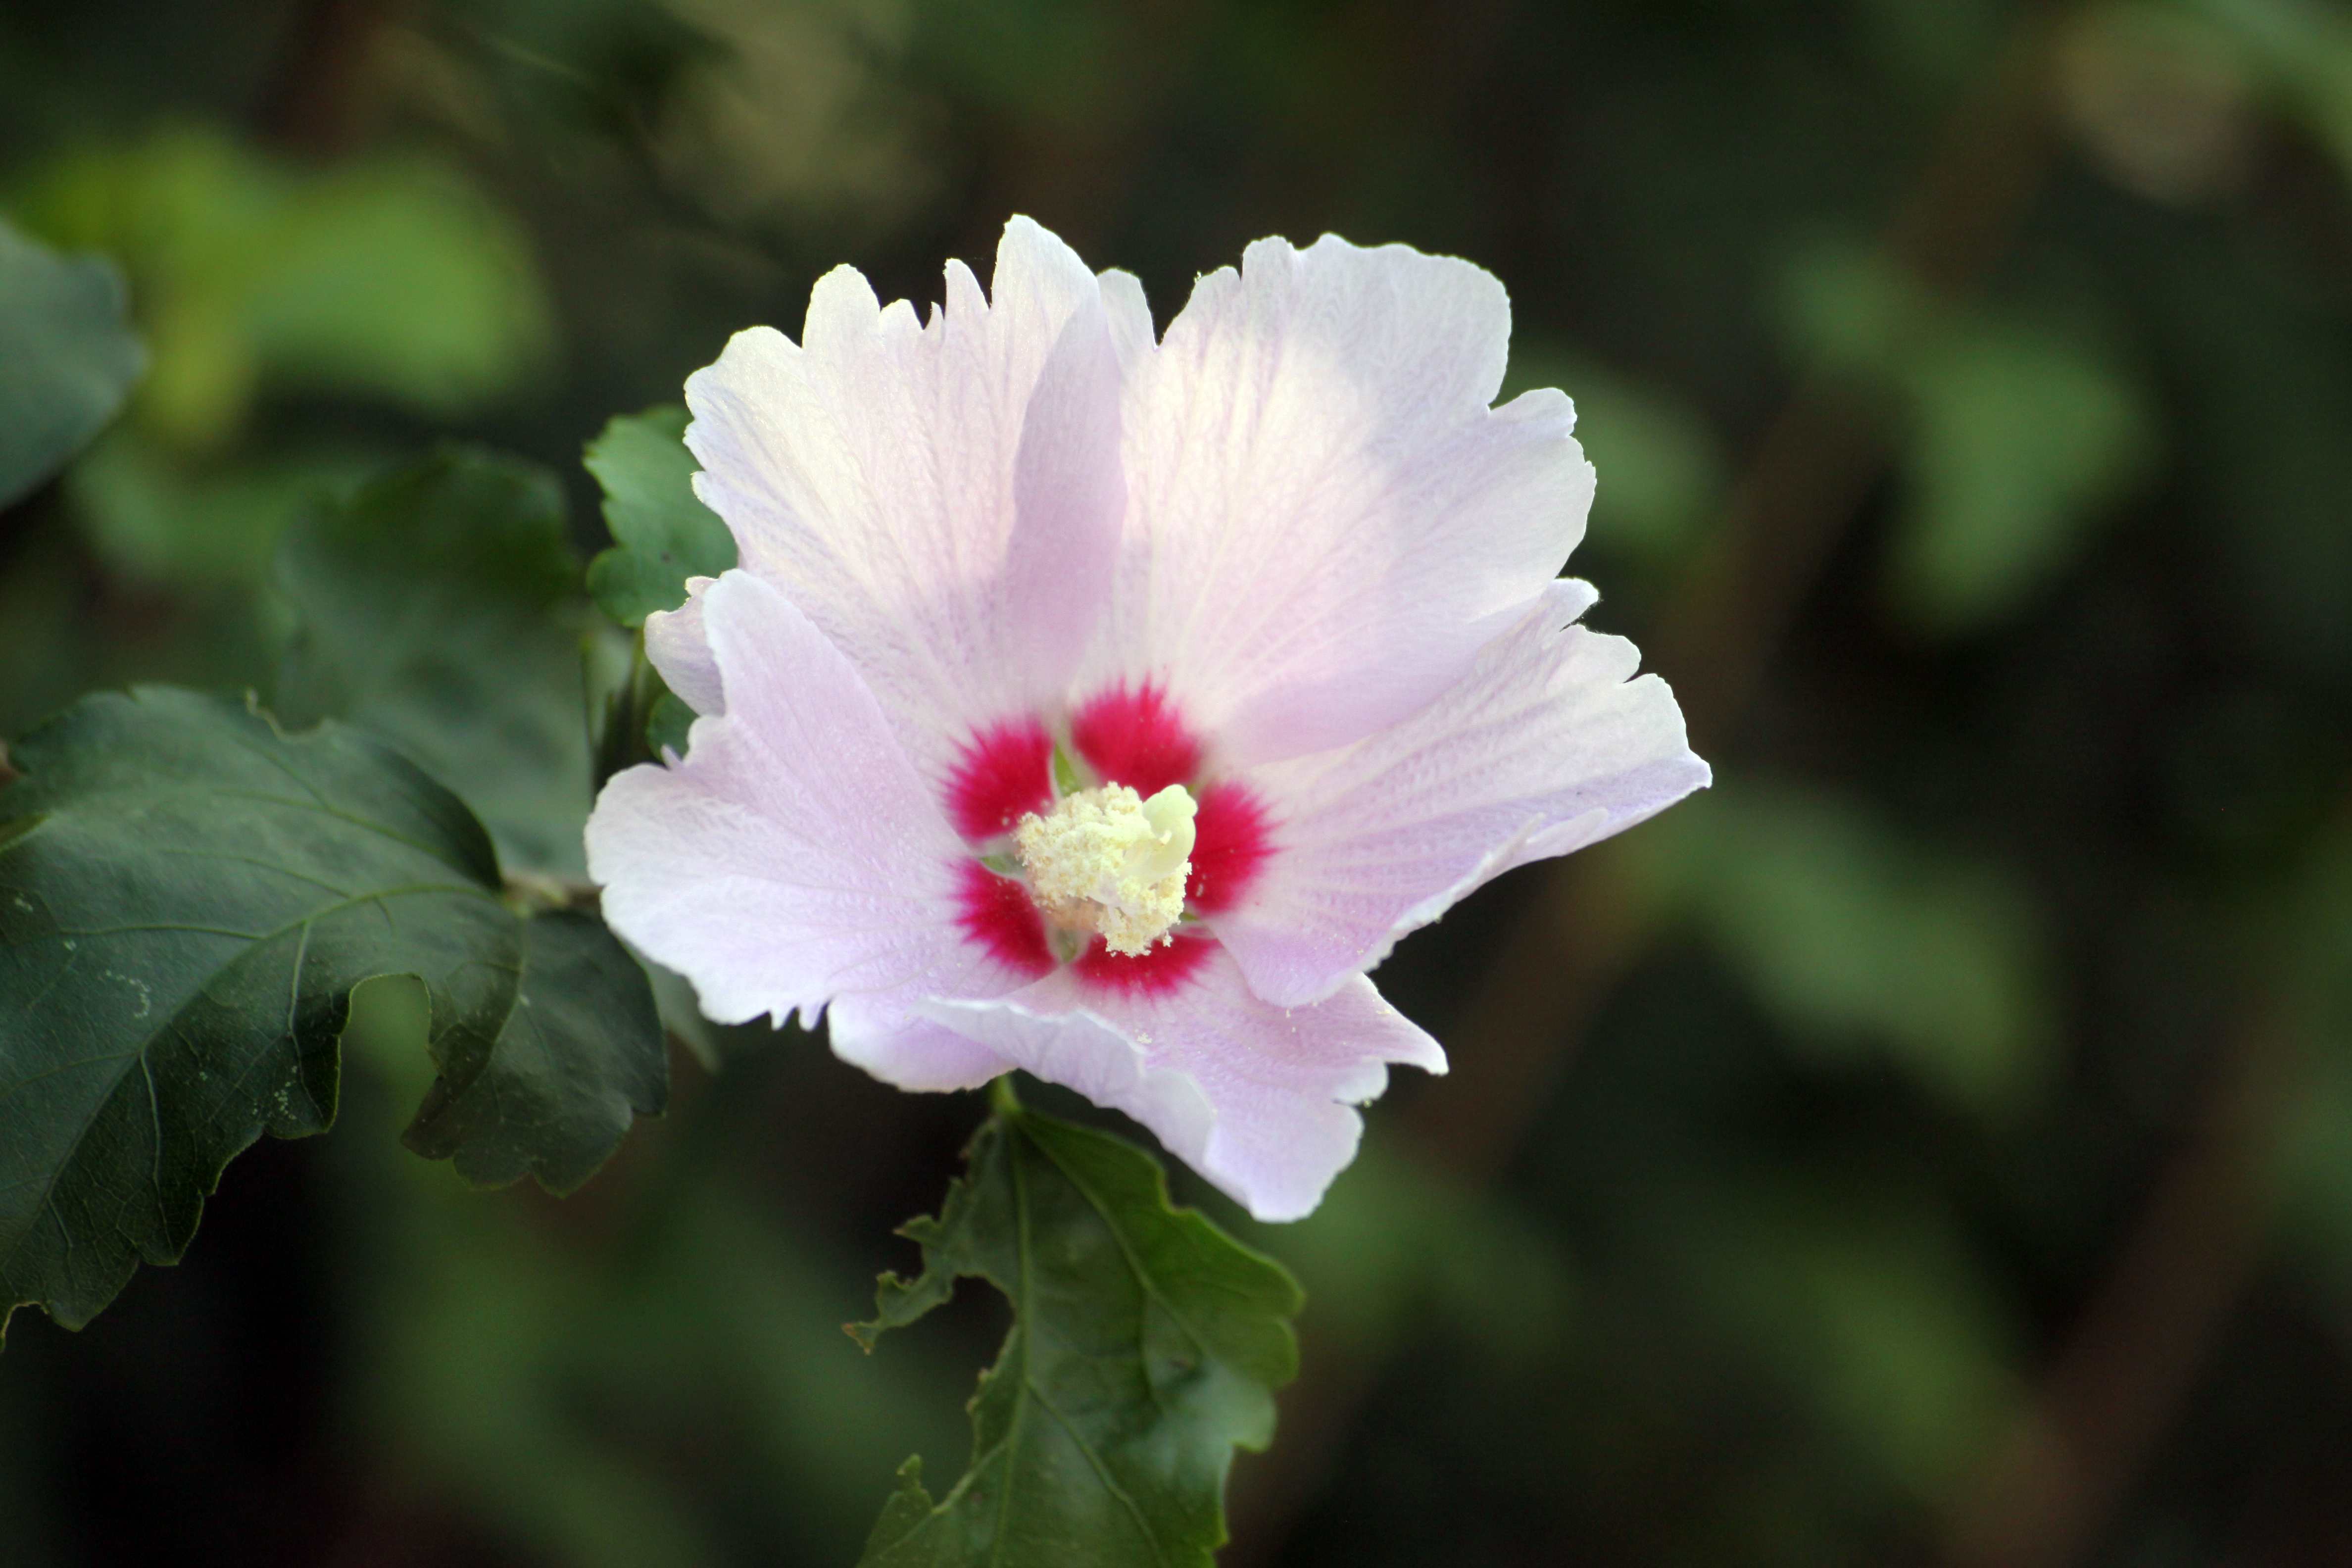
red, pink, summer, floral, flora, plant, blossom, flower, nature, flowering plant, petal, hibiscus, chinese hibiscus, botany, close up, malvales, mallow family, wildflower, annual plant, Swamp Rose mallow, four o clock family, herbaceous plant, perennial plant